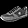
Label: Sneaker